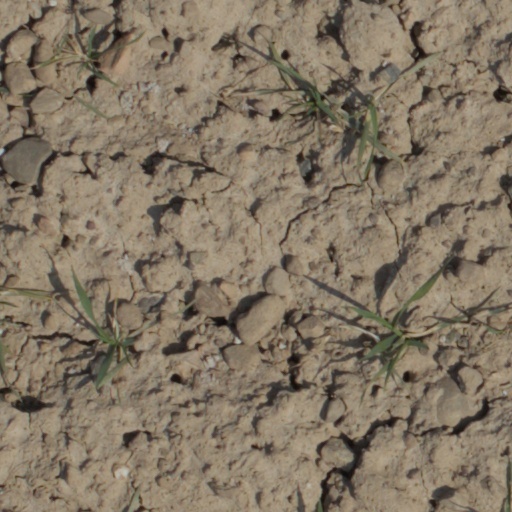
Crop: wheat